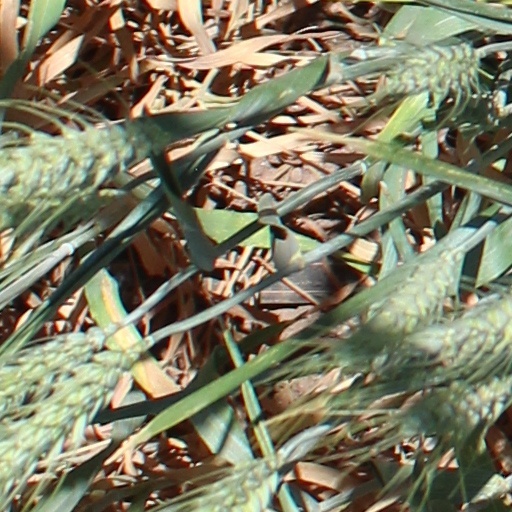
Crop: wheat